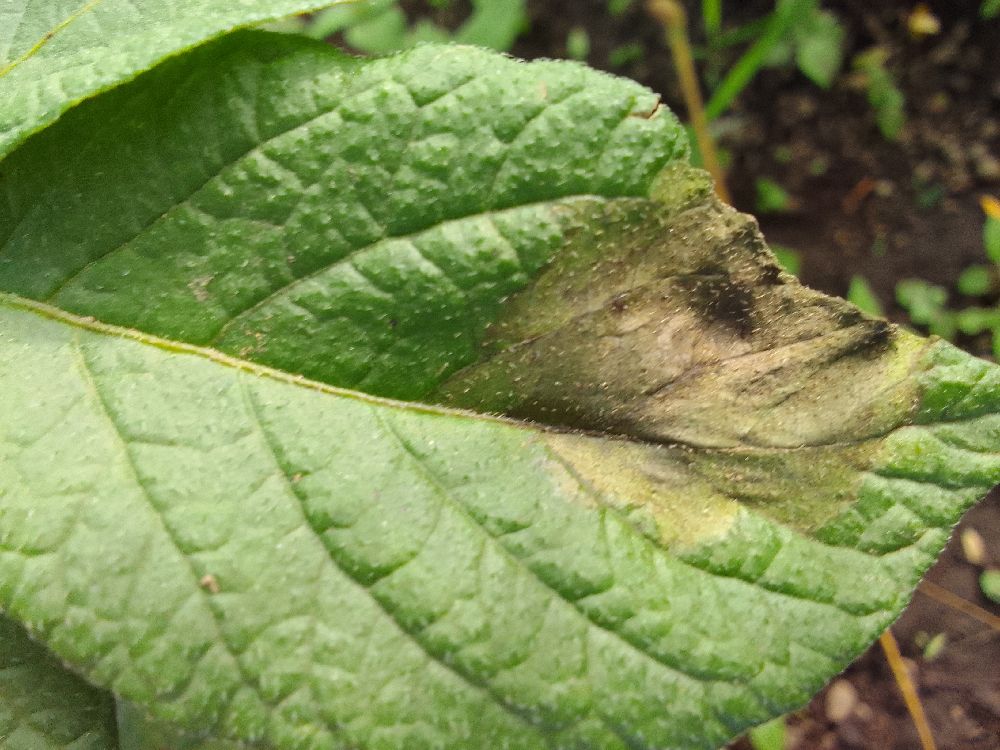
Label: Late blight